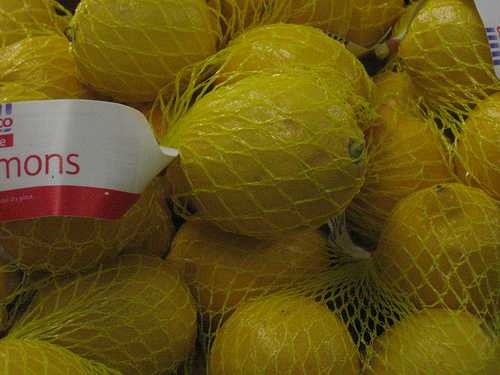
Label: Lemon